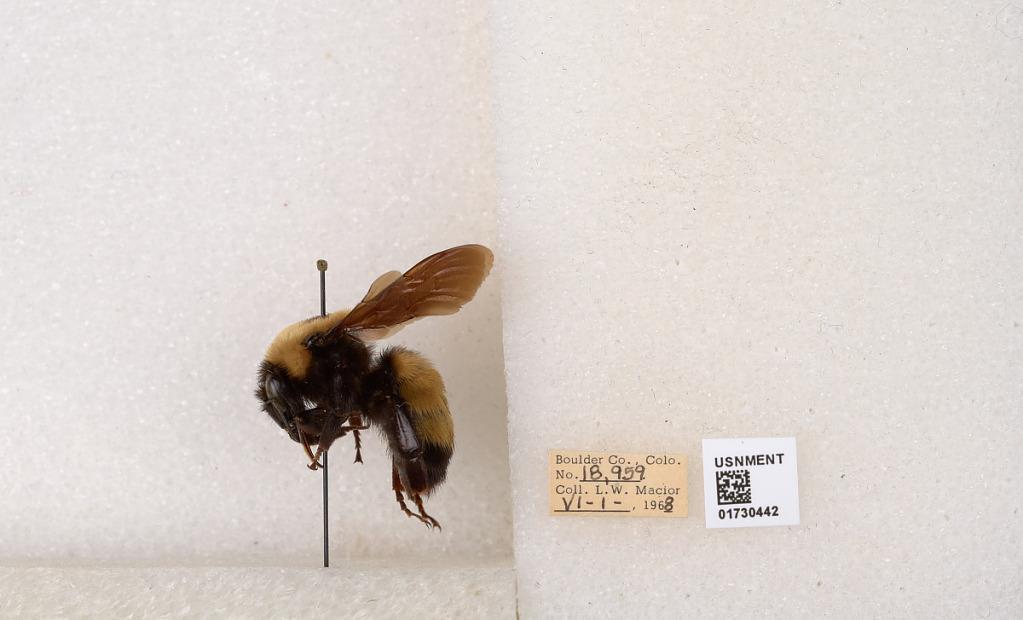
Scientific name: Bombus (Bombus) nevadensis Cresson
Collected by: L. Macior
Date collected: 1968-6-1
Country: United States
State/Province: Colorado
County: Boulder
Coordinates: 40.0925, -105.358